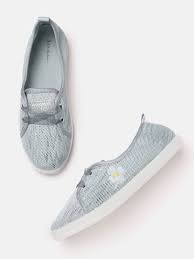
Label: Sneaker